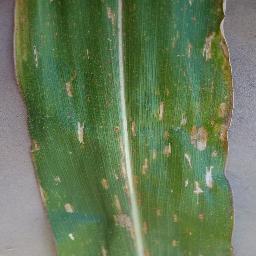
Label: Corn___Cercospora_leaf_spot Gray_leaf_spot